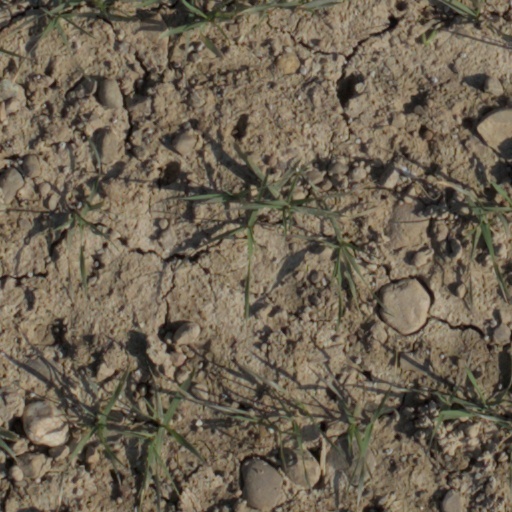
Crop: wheat